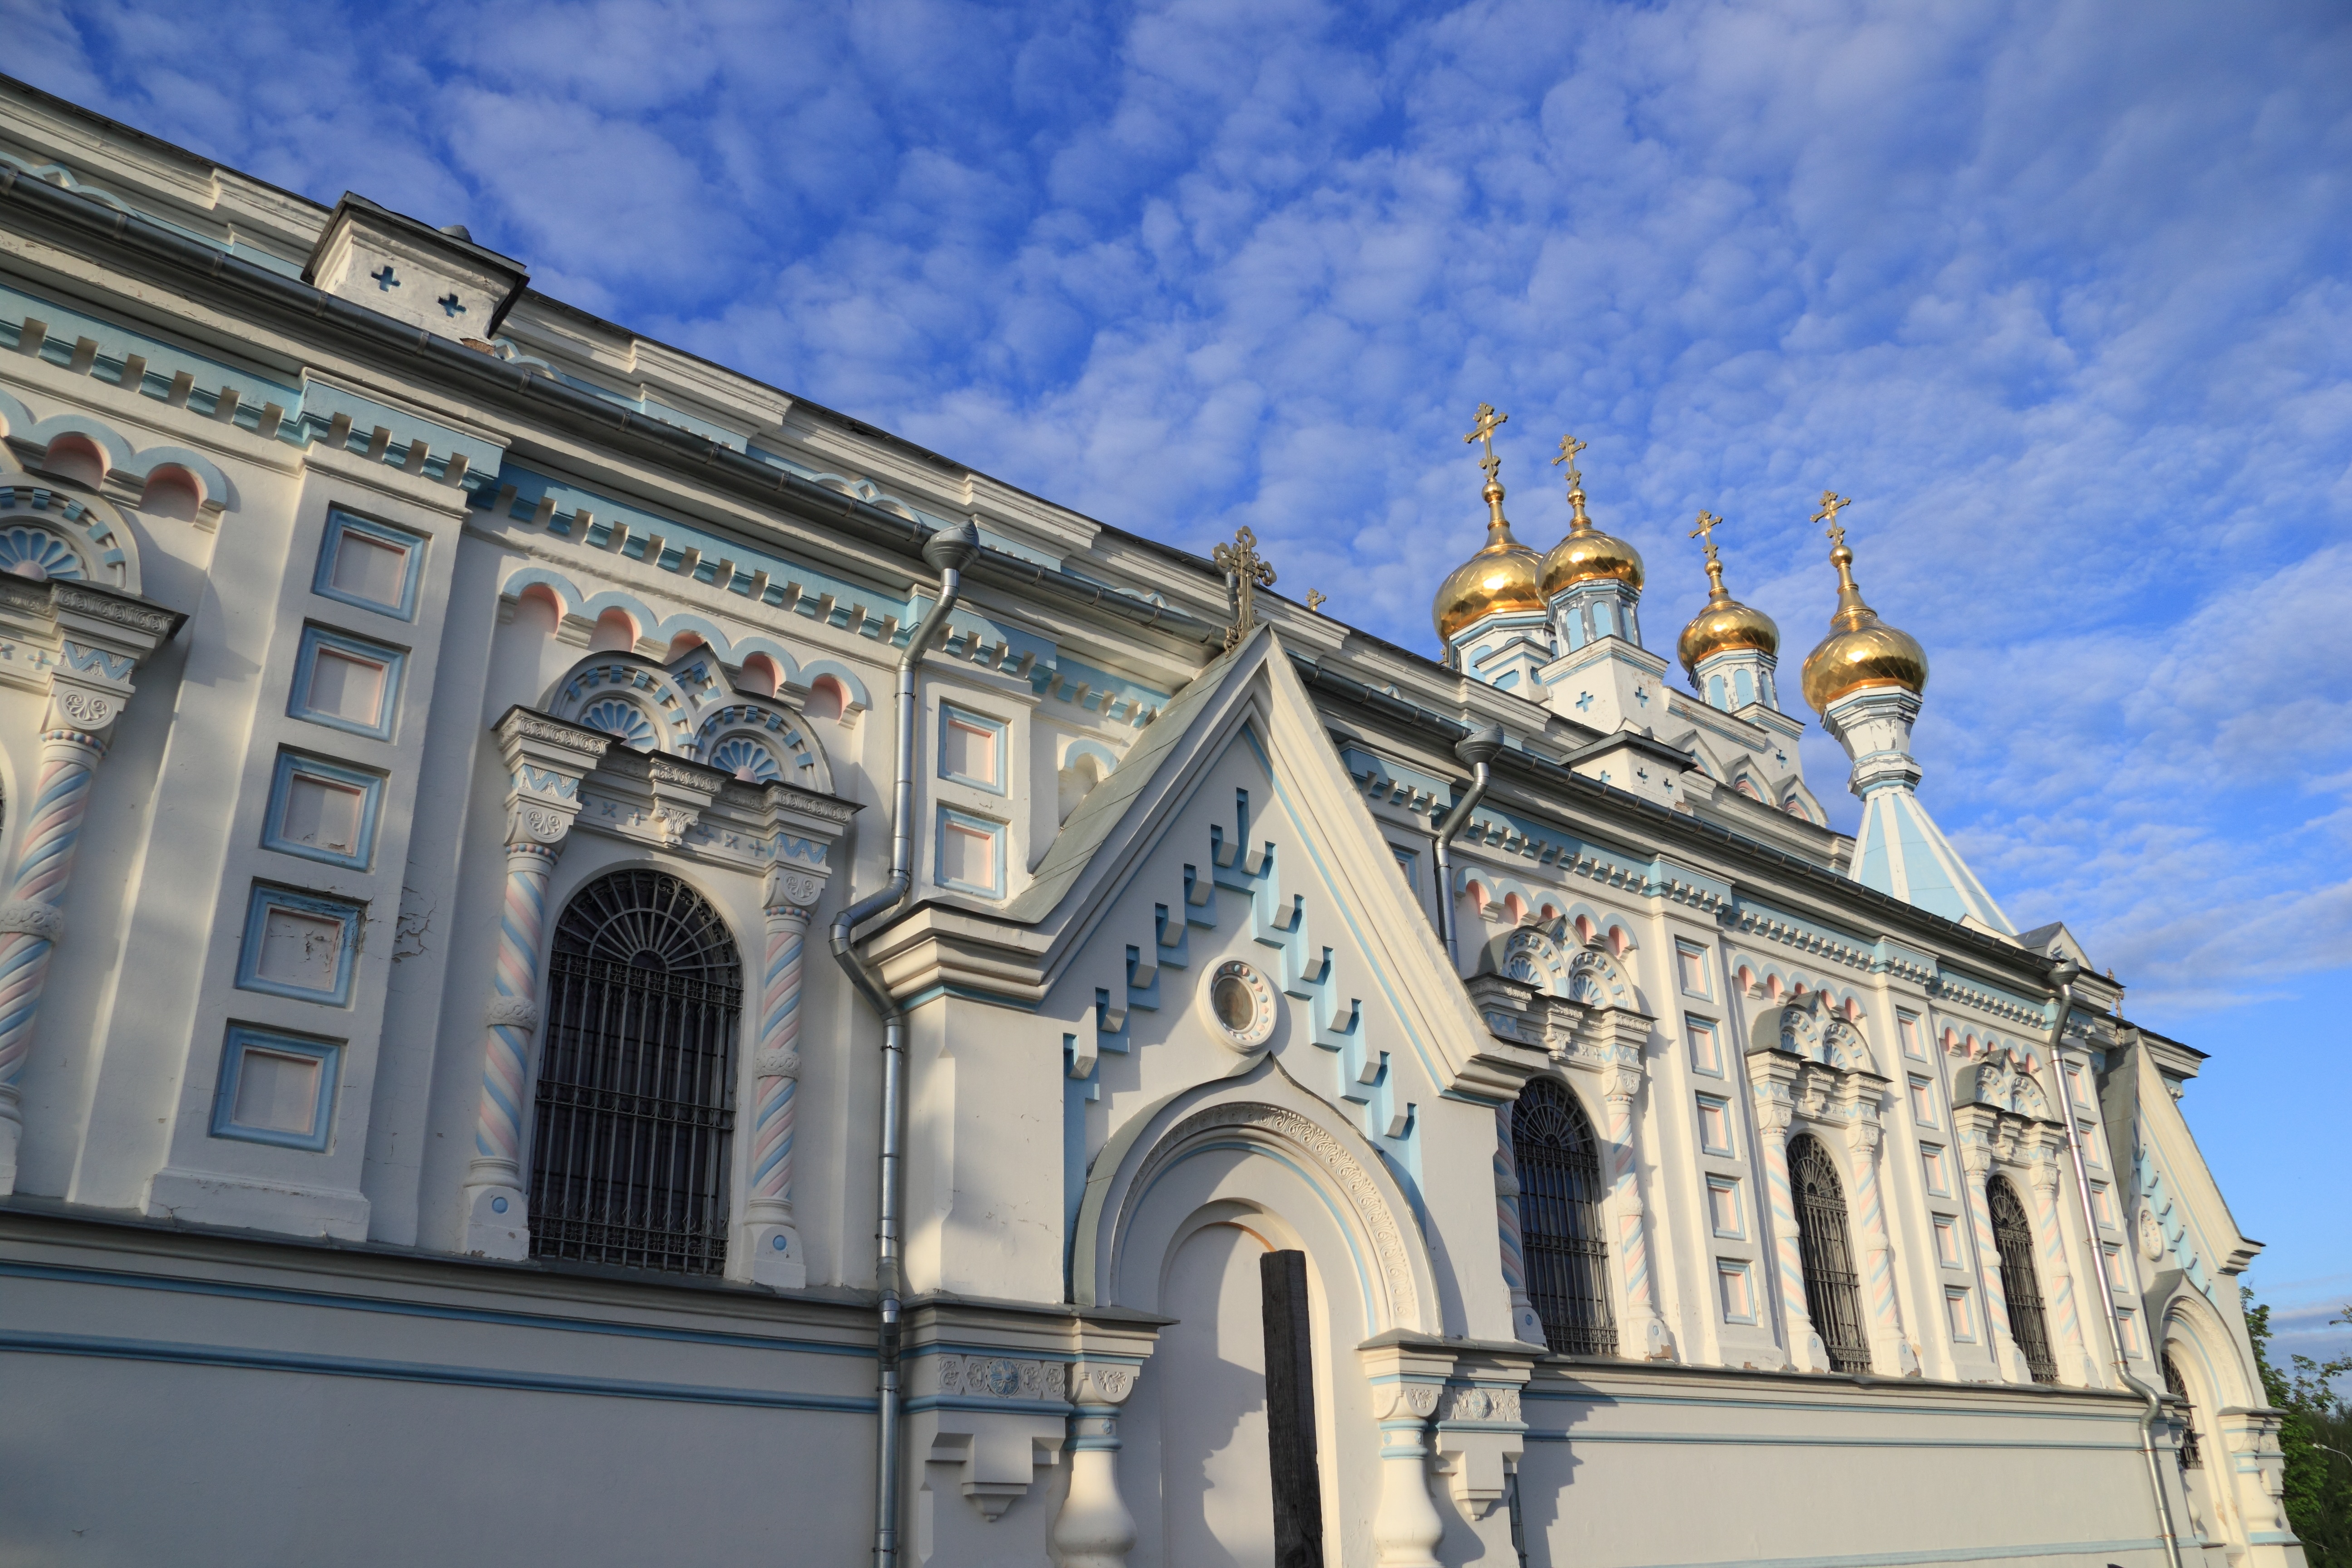
architecture, building, landmark, facade, church, cathedral, cross, onion, place of worship, gold, synagogue, orthodox, basilica, latvia, daugavpils